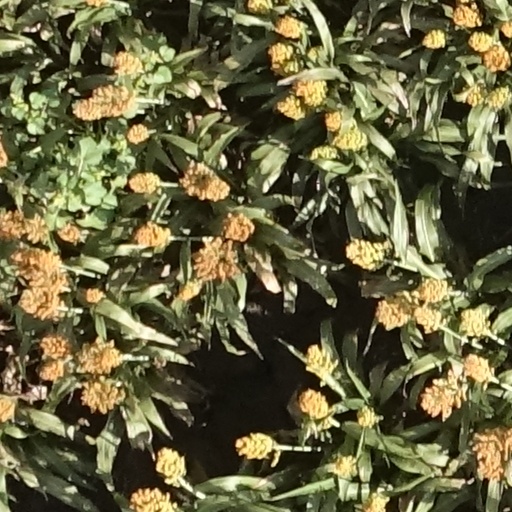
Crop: sorghum